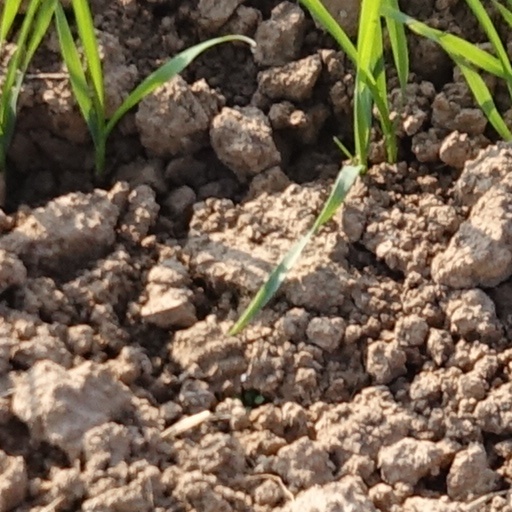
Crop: wheat